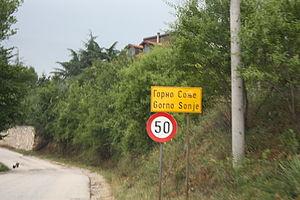
Sopichté est une municipalité du nord de la République de Macédoine. Elle comptait 5 656 habitants en 2002 et fait 222,1 km². Elle est caractérisée par une forte minorité albanaise et se trouve sur le versant sud du mont Vodno. Del'autre côté du massif, au nord, se trouve l'agglomération de Skopje. Elle s'étend vers le sud sur les contreforts de la chaîne Yakoupitsa, et atteint la ligne de crêtes de cette dernière sur ses limites occidentales. Sopichté est donc une municipalité montagneuse et rurale. Elle est surtout connue pour son village de Govrlevo, où se trouve un site archéologique du Néolithique ainsi qu'un monastère orthodoxe, et pour Dolno Sonyé, une destination de week-end située sur les contreforts du mont Vodno.